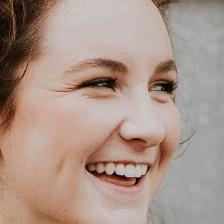
Label: faces